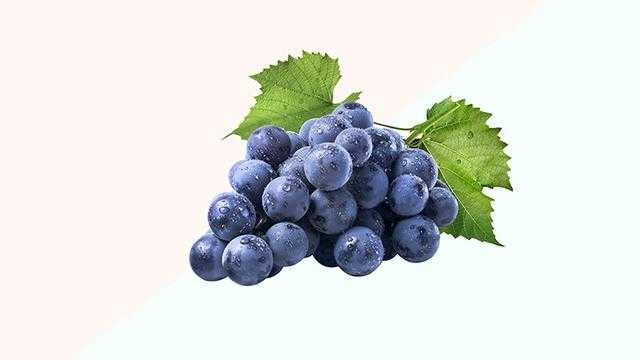
Label: Grapes